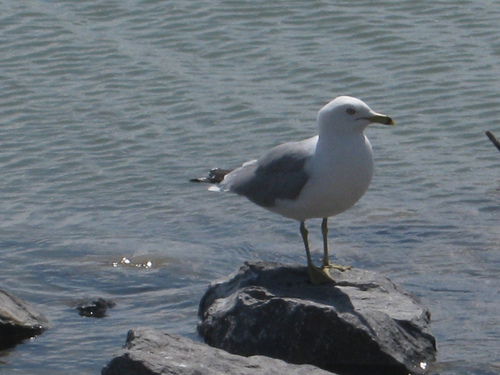
this bird has a predominantly white body with, light gray wings and dark gray rectrices.
this bird has a white belly and breast with a gray wing and a long hooked bill.
a large white bird with gray wings and a yellow bill and eyes.
it is a white bird with a normal beak and gray wings.
this bird has a large yellow bill, a white head, breast & belly, gray wing, and yellow tarsus & feet.
this white bird has gray wings with a gray bill and long skinny legs.
this bird has wings that are gray and has a white belly
this bird has white feathers with gray on its wings.
this large bird has white feathers on its crown and belly
this bird is white and gray in color, and has a multi colored beak.
Species: Herring Gull